Gel bracelet

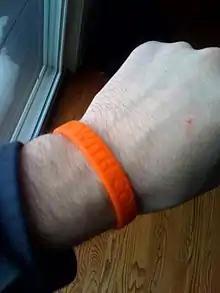
Livestrong wristbands popularized gel bracelets for charity purposes. This humorous example refers to the 2010 "Tonight Show" conflict.

Awareness bracelet wristbands carry messages demonstrating the wearer's support of a cause or charitable organization. The silicone wristband first became popular in 2004 with the Livestrong yellow band which was set up by American cyclist Lance Armstrong to raise awareness of cancer. Subsequently, a larger, wide variety became more popular in 2007, with musical groups selling them to young concert fans.